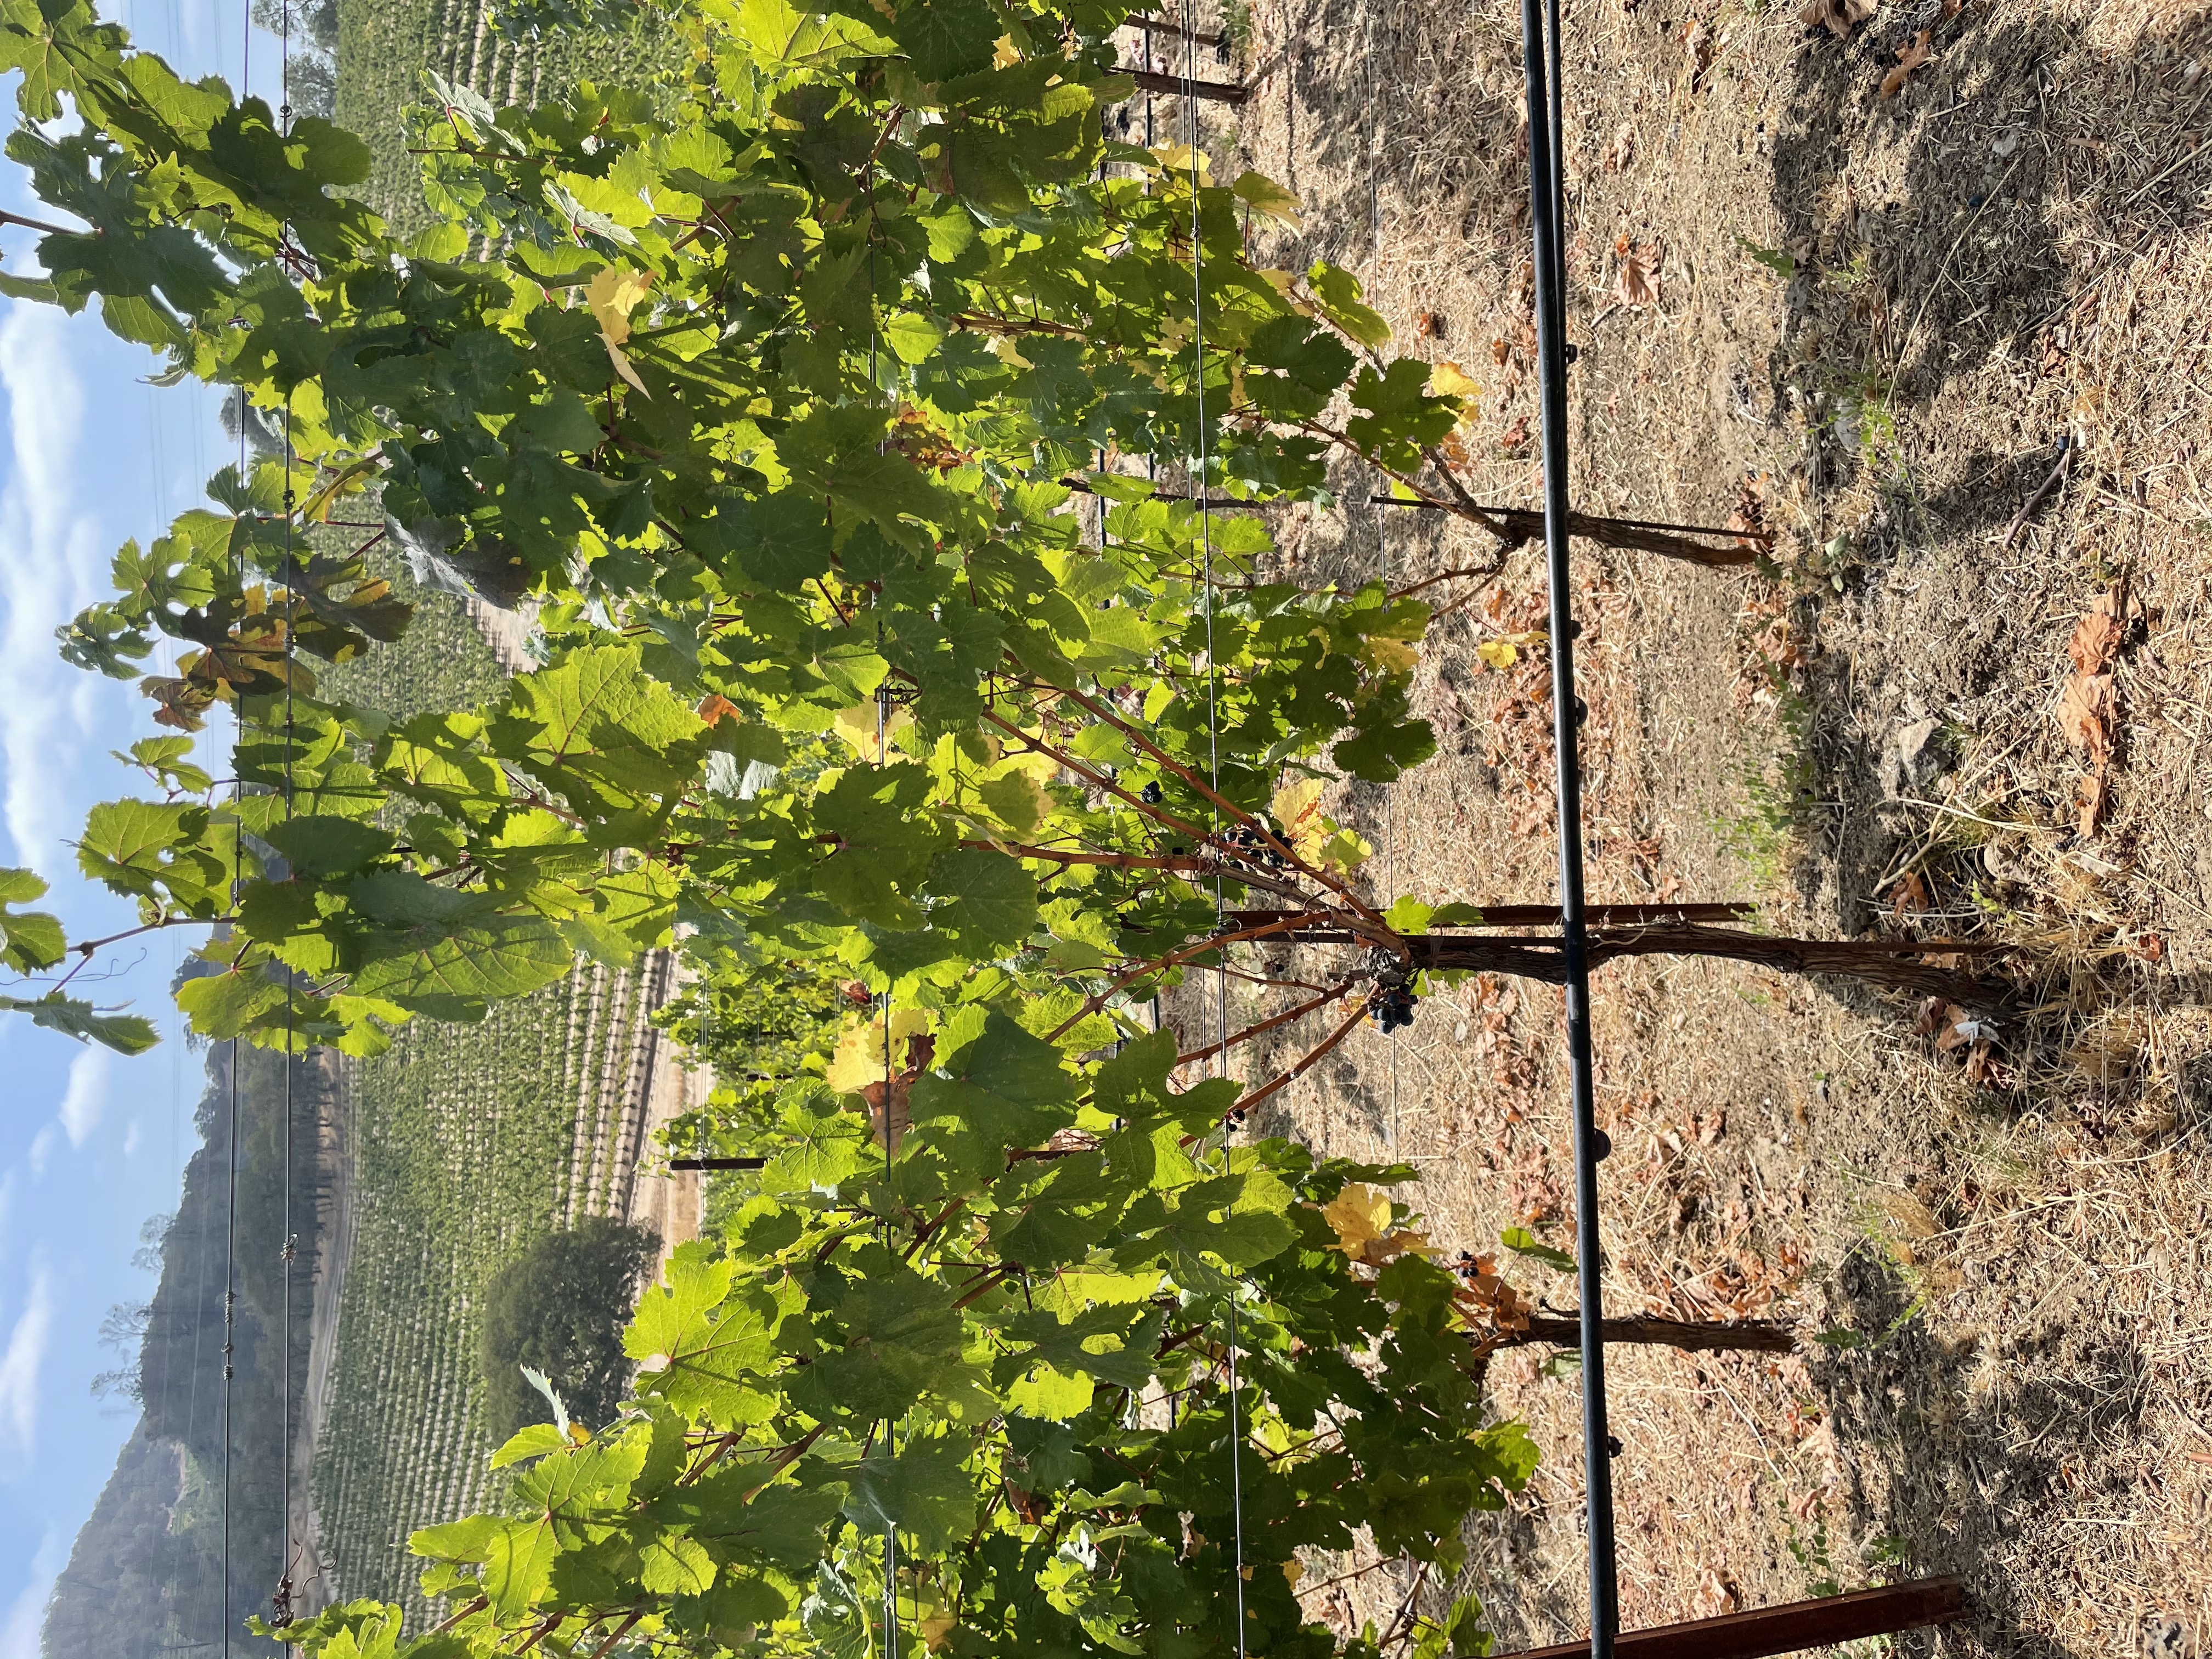
Label: No Virus